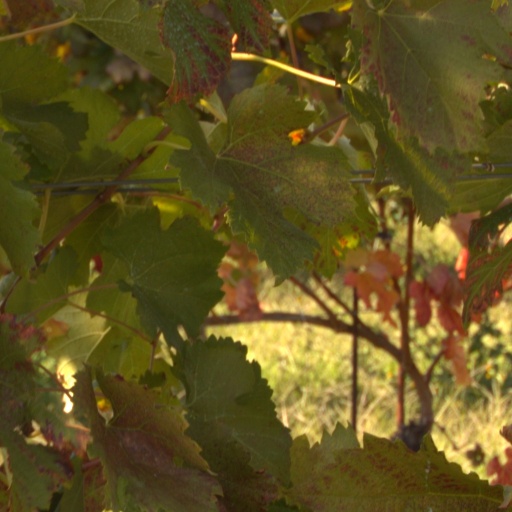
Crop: grape